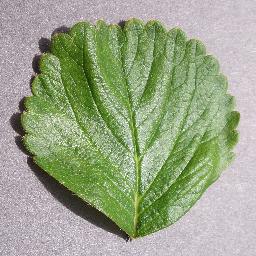
Label: Strawberry___healthy